Uusikylä railway station

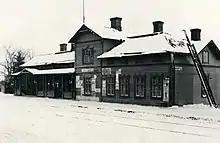
Uusikylä in 1910

Uusikylä is one of the original stations of the intermediate stations of the Lahti–Kouvola section of the Riihimäki–Saint Petersburg railway. At the time of the railway's opening, Uusikylä became the only station situated in the parish of Nastola; the location was chosen for the village's important location in a crossroads between Lahti, Heinola, Anjala and Artjärvi. It became an important freight station on the line; one of the notable types of cargo transported included milk that was bound for Saint Petersburg.